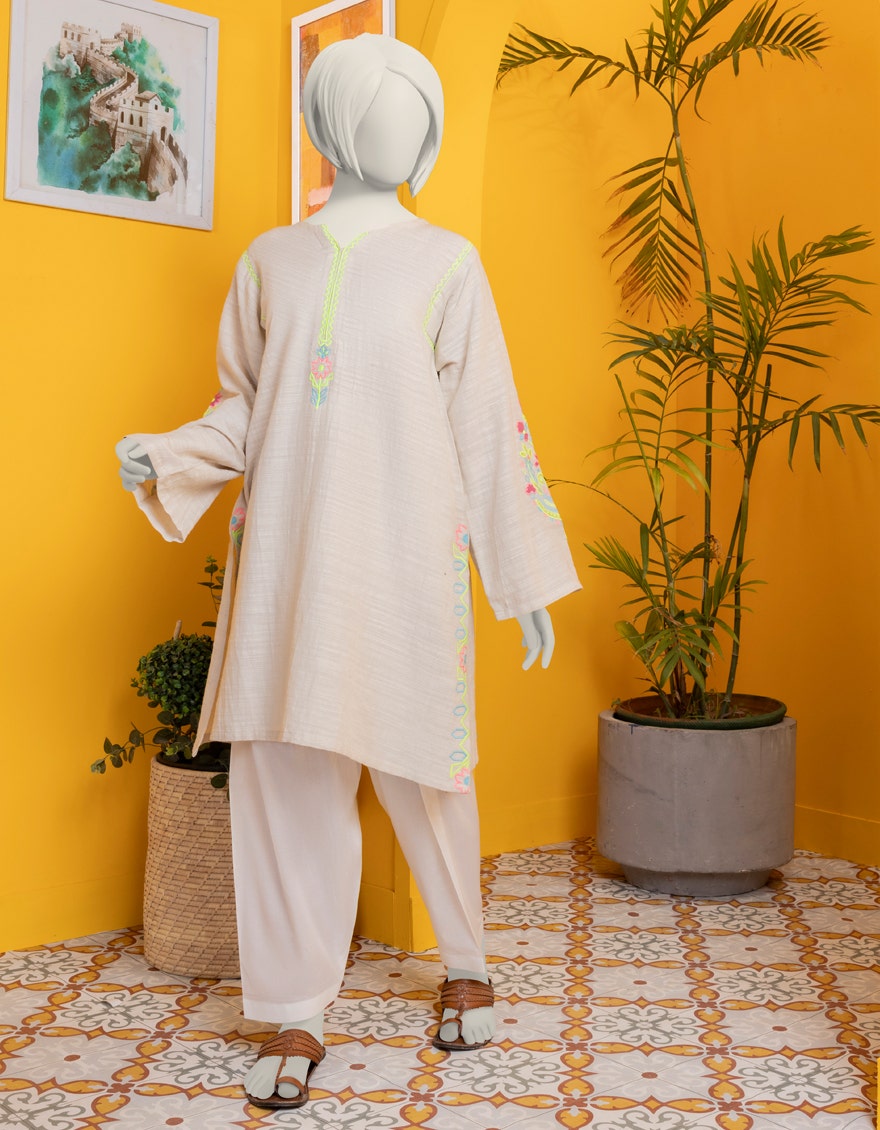
beige multi kamil tunic top